1957 Ford

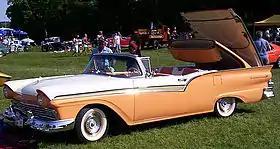
1957 Ford Fairlane 500 Skyliner

The mainstream Ford line of cars grew substantially larger for 1957, a model which lasted through 1959. The Crown Victoria with its flashy chrome "basket handle" was no more, and the acrylic glass-roofed Crown Victoria Skyliner was replaced by a new model, the retracting-roof hardtop Skyliner.